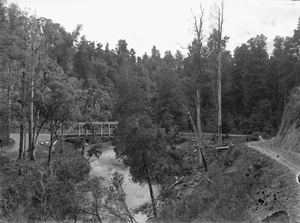
La rivière Hautapu est un cours d’eau du district de Rangitikei, dans la région de Manawatu-Wanganui dans l’Île du Nord de la Nouvelle-Zélande et un affluent du fleuve Rangitikei.